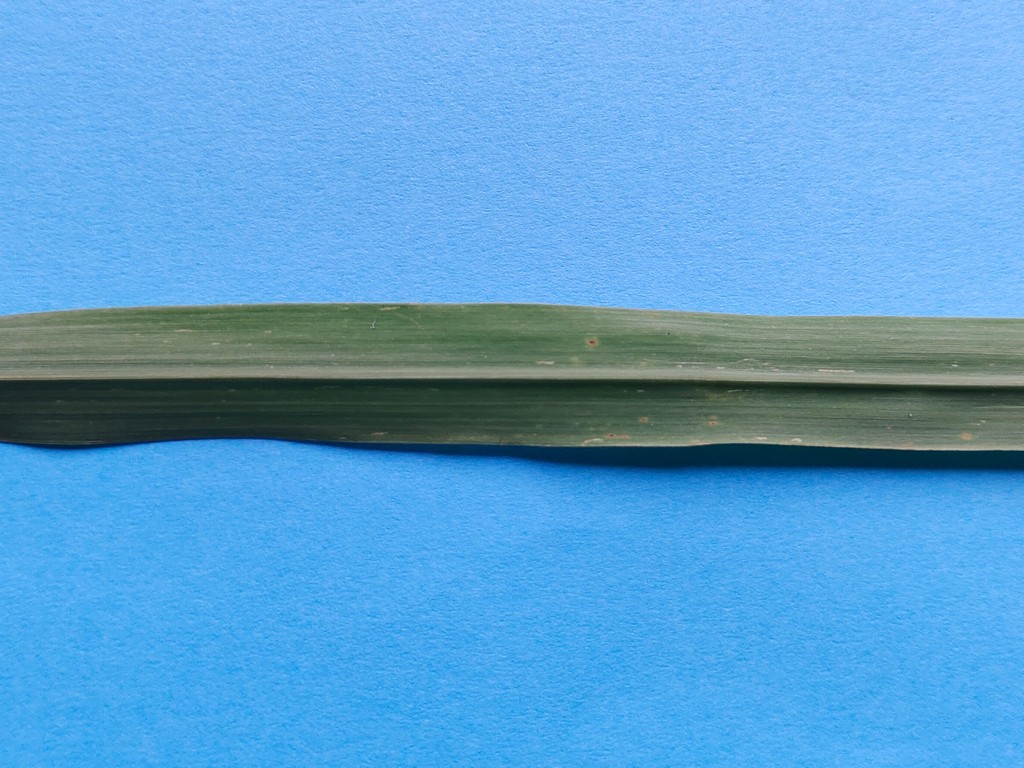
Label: Unhealthy